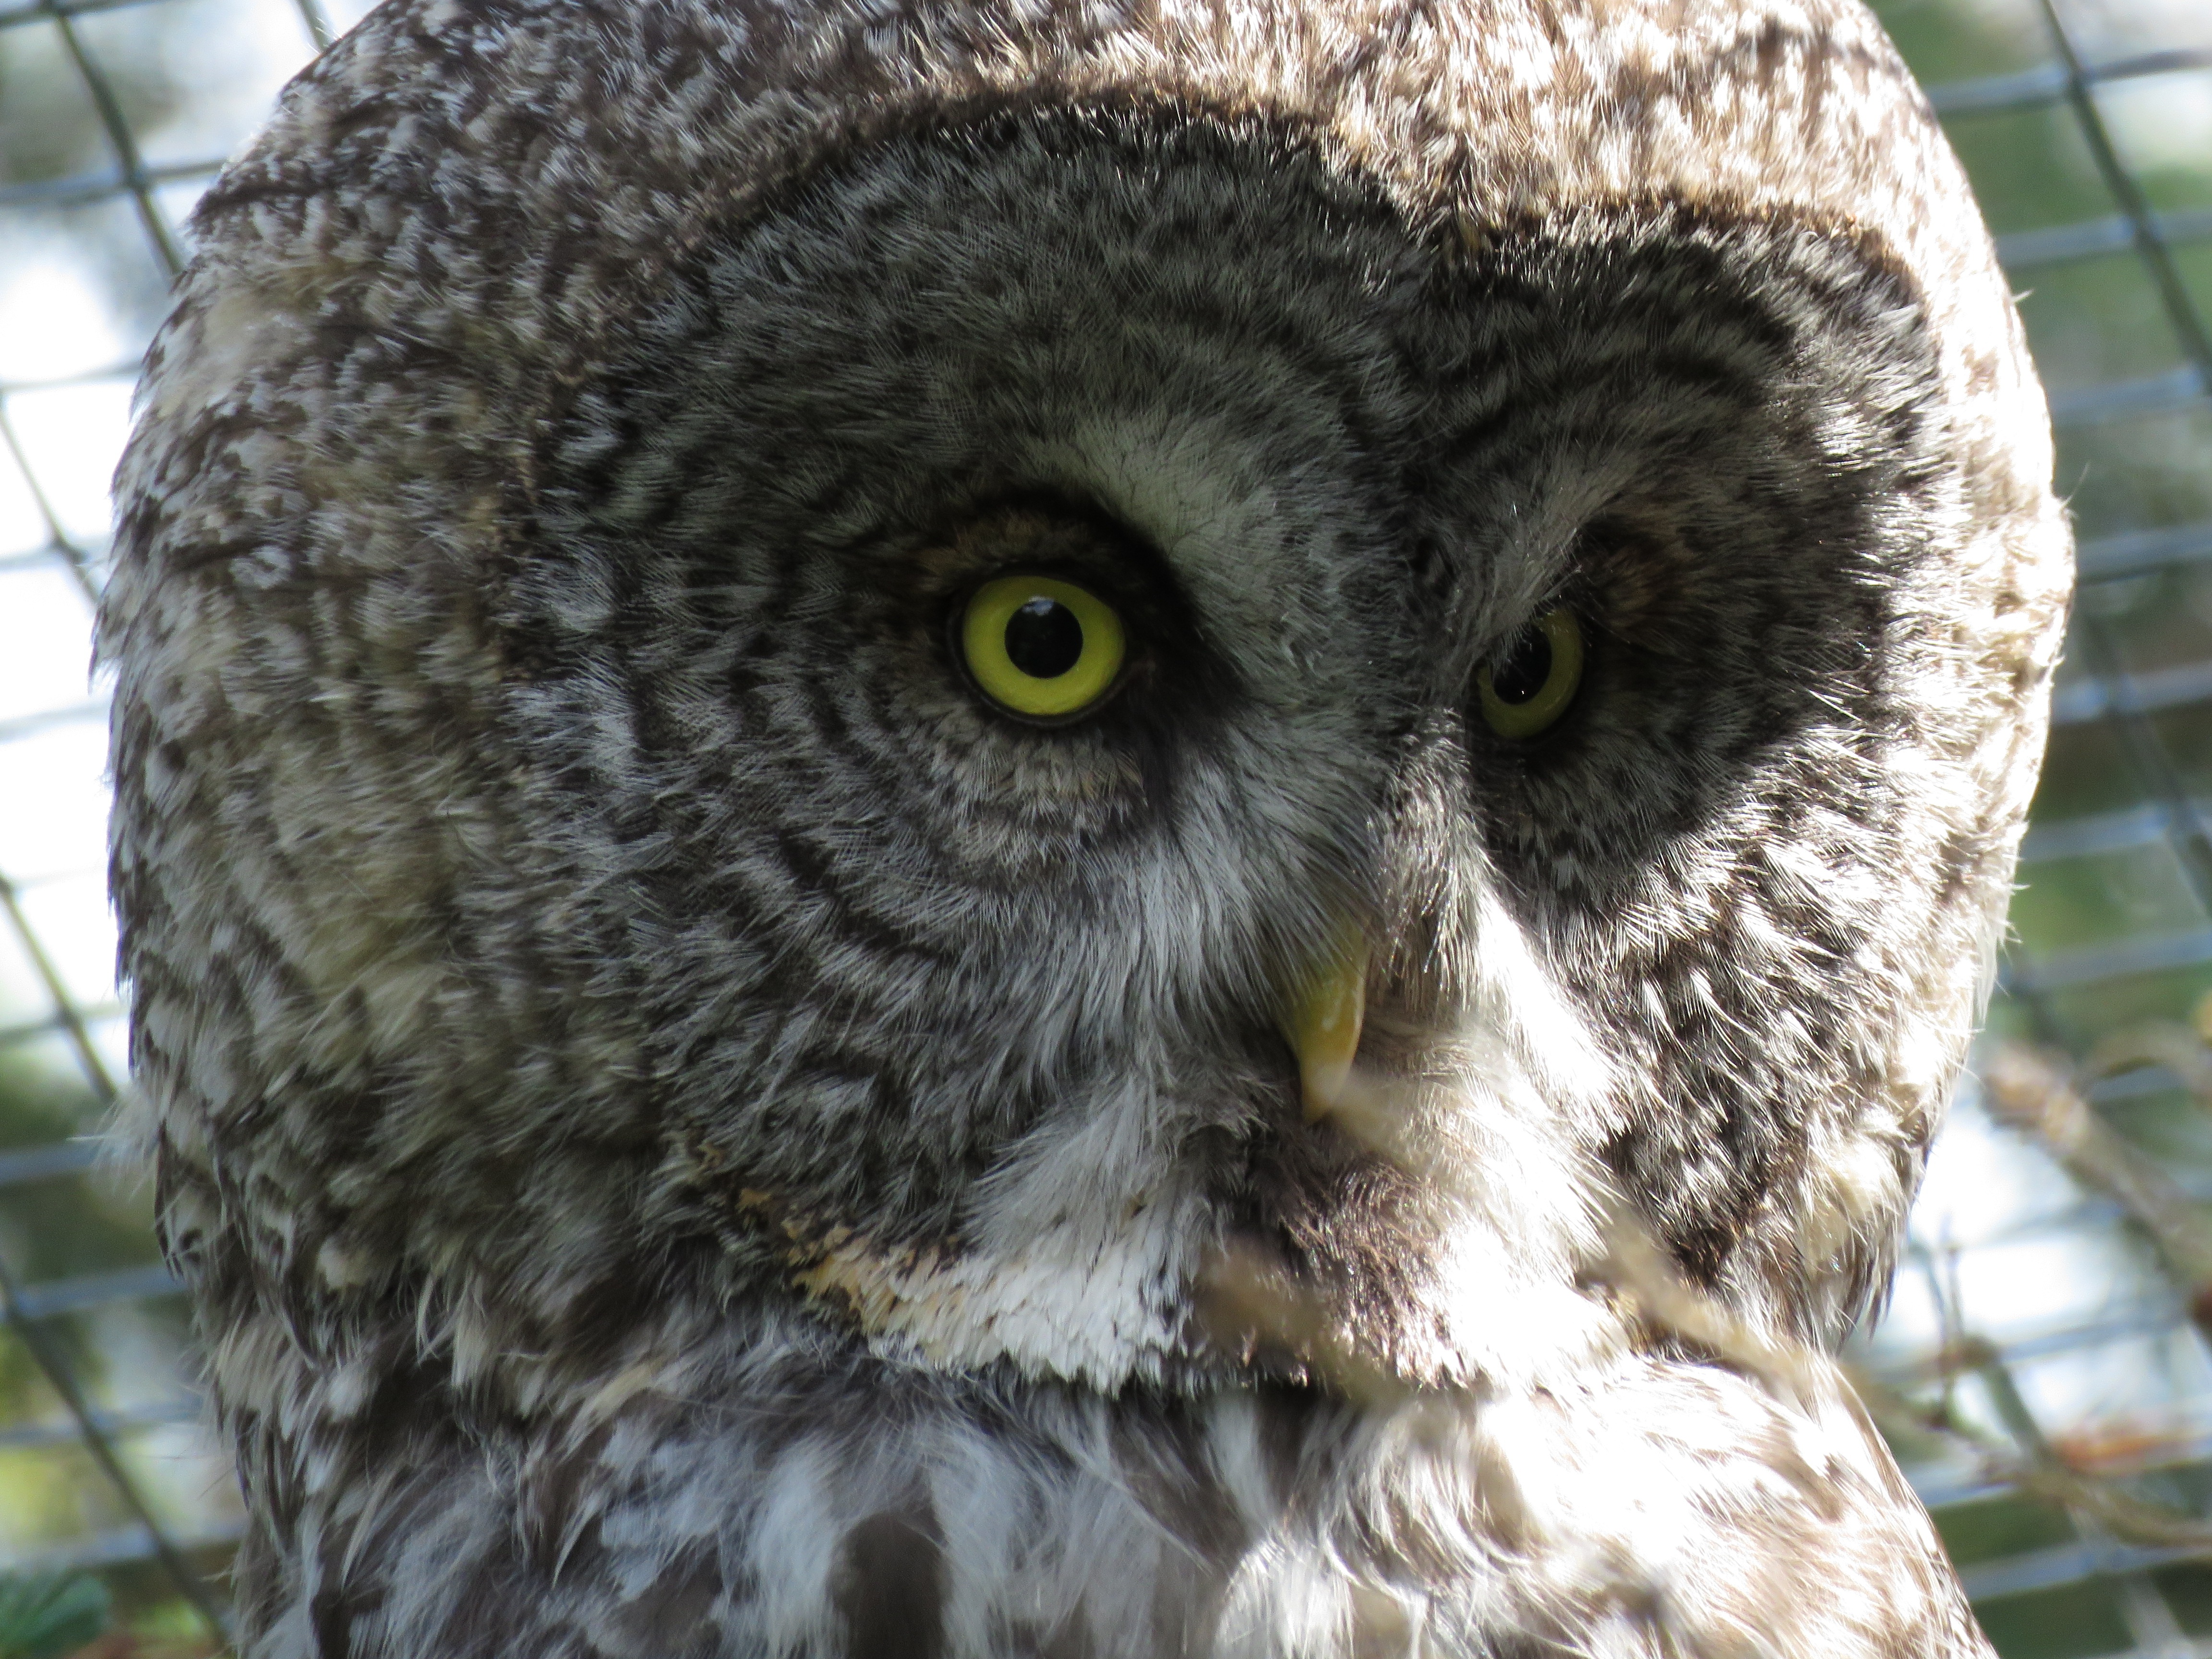
bird, animal, wildlife, zoo, beak, owl, feather, fauna, bird of prey, vertebrate, stare, falcon, great grey owl, strix nebulosa